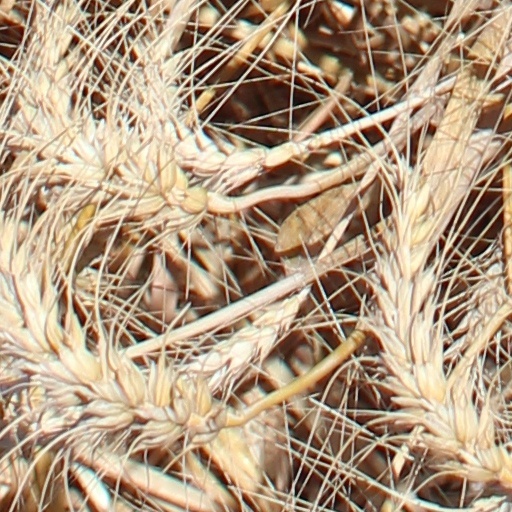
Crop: wheat